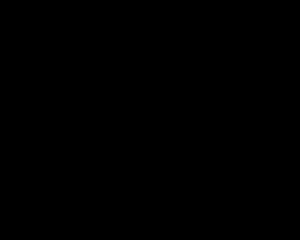
Ceci est la liste des personnages goa'ulds qui apparaissent ou sont mentionnés dans le film Stargate et les séries Stargate SG-1 et Stargate Atlantis. Dans le monde de Stargate, les Goa'ulds, qui sont les principaux antagonistes de cet univers, sont une race de parasites extraterrestres de fiction qui utilisent des êtres vivants comme hôtes et qui en prennent le contrôle. Râ fut le premier à parasiter un être humain et à garder cette forme il y a des millénaires, car le corps humain, bien que fragile, peut être facilement « réparé » grâce à la technologie goa'uld. Il fut suivi par tous les autres, les Humains devenant ainsi la seule race choisie comme hôte par les Goa'ulds. Beaucoup d'entre eux se font passer pour des dieux, commandant des armées d'esclaves et sont considérés comme des êtres malfaisants à la personnalité égocentrique et mégalomane pour ceux qui ne les vénèrent pas. Les Goa'ulds sont extrêmement intelligents et ont la capacité de comprendre très rapidement une technologie qui leur est inconnue pour ensuite mieux se l'approprier, étant ainsi des parasites dans tous les sens du terme.